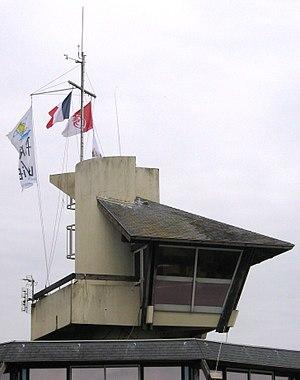
La capitainerie PORT LA VIE de Saint Gilles Croix de Vie, Vendée (85), France, Latitude 46°41,4'N Longitude 01°57,4'W. Antenne VHF de Capitainerie pour entrer en communication avec des stations du service mobile maritime sur les fréquences: 156.45 MHz canal N° 09
Le canal 16 ou voie 16 de la bande marine VHF est la fréquence internationale de détresse et d'appel en radiotéléphonie. Le canal 16 doit être veillé en permanence par tous les navires, afin de recevoir les appels de routine, de sécurité ou d'urgence ainsi que les messages de détresse. La portée d'exploitation est inférieure à 60 km.
La radiocommunication permet aux bateaux d'entrer en relation avec les abonnés au téléphone à terre, d'échanger, entre bateaux, des messages relatifs à la navigation ou à des affaires sociales, d'obtenir des données nautiques concernant les opérations portuaires ou pour passer des écluses, des ponts, etc. ; en cas de détresse, l'assistance peut être demandée aux stations terrestres ou à d'autres bateaux. Les communications peuvent être classées en 8 catégories selon l'objet auquel elles se rapportent.